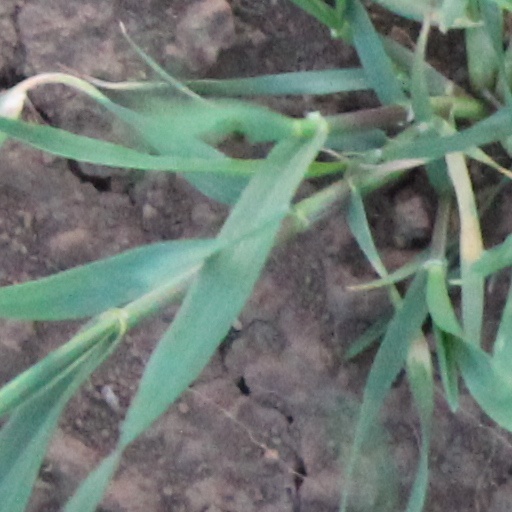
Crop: wheat